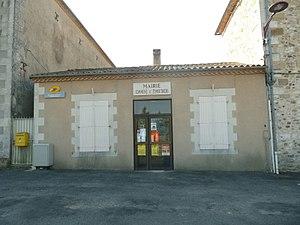
mairie d'Eymouthiers (16), France
Eymouthiers est une commune du Sud-Ouest de la France, située dans le département de la Charente.